Mercedes-Benz Vito

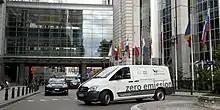
Presentation of the 'Mercedes-Benz Vito E-Cell' at the headquarters of the European Committee of the Regions, during "Open Days" (Brussels, 5 October 2010)

Changes to the Viano range include standard BlueEFFICIENCY technology, new interior trim materials, new ambient lighting system with dimmable individual LED reading lamps and fibre optic units, optional rear seat entertainment system, redesigned cockpit, new suspension with front and rear axles revised and specially tuned to match each specific model and EU 5 emission standards compliance.